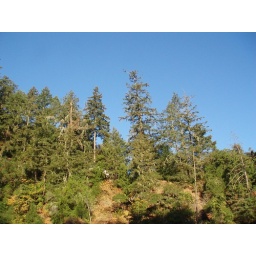
These trees are looking over the river. The morning light was an awesome orange color.